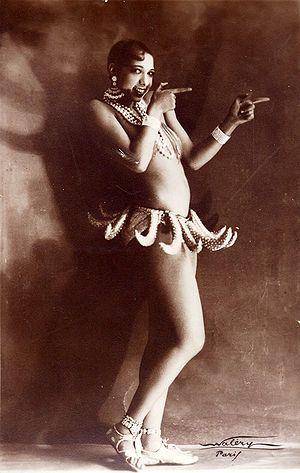
Le film musical est un genre cinématographique qui contient de la musique, des chansons ou de la danse. Il peut être confondu avec la comédie musicale, forme de théâtre où ont été ajoutées de la musique, des chansons et de la danse.
Culottées est une série de bande dessinée de Pénélope Bagieu en deux tomes, publiés en 2016 et 2017. Son titre complet est Culottées — Des femmes qui ne font que ce qu'elles veulent.
Cette page dresse une liste de personnalités nées au cours de l'année 1906.